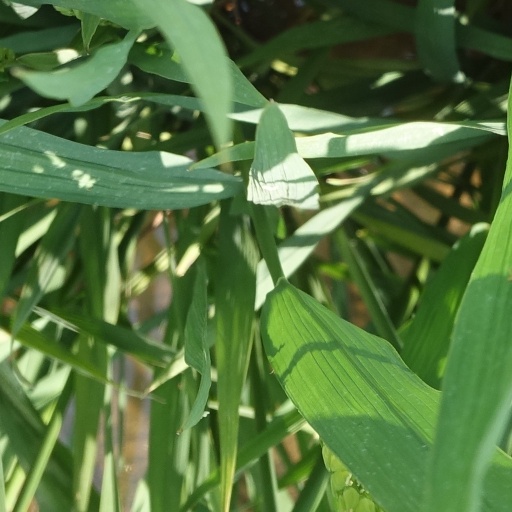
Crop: rice